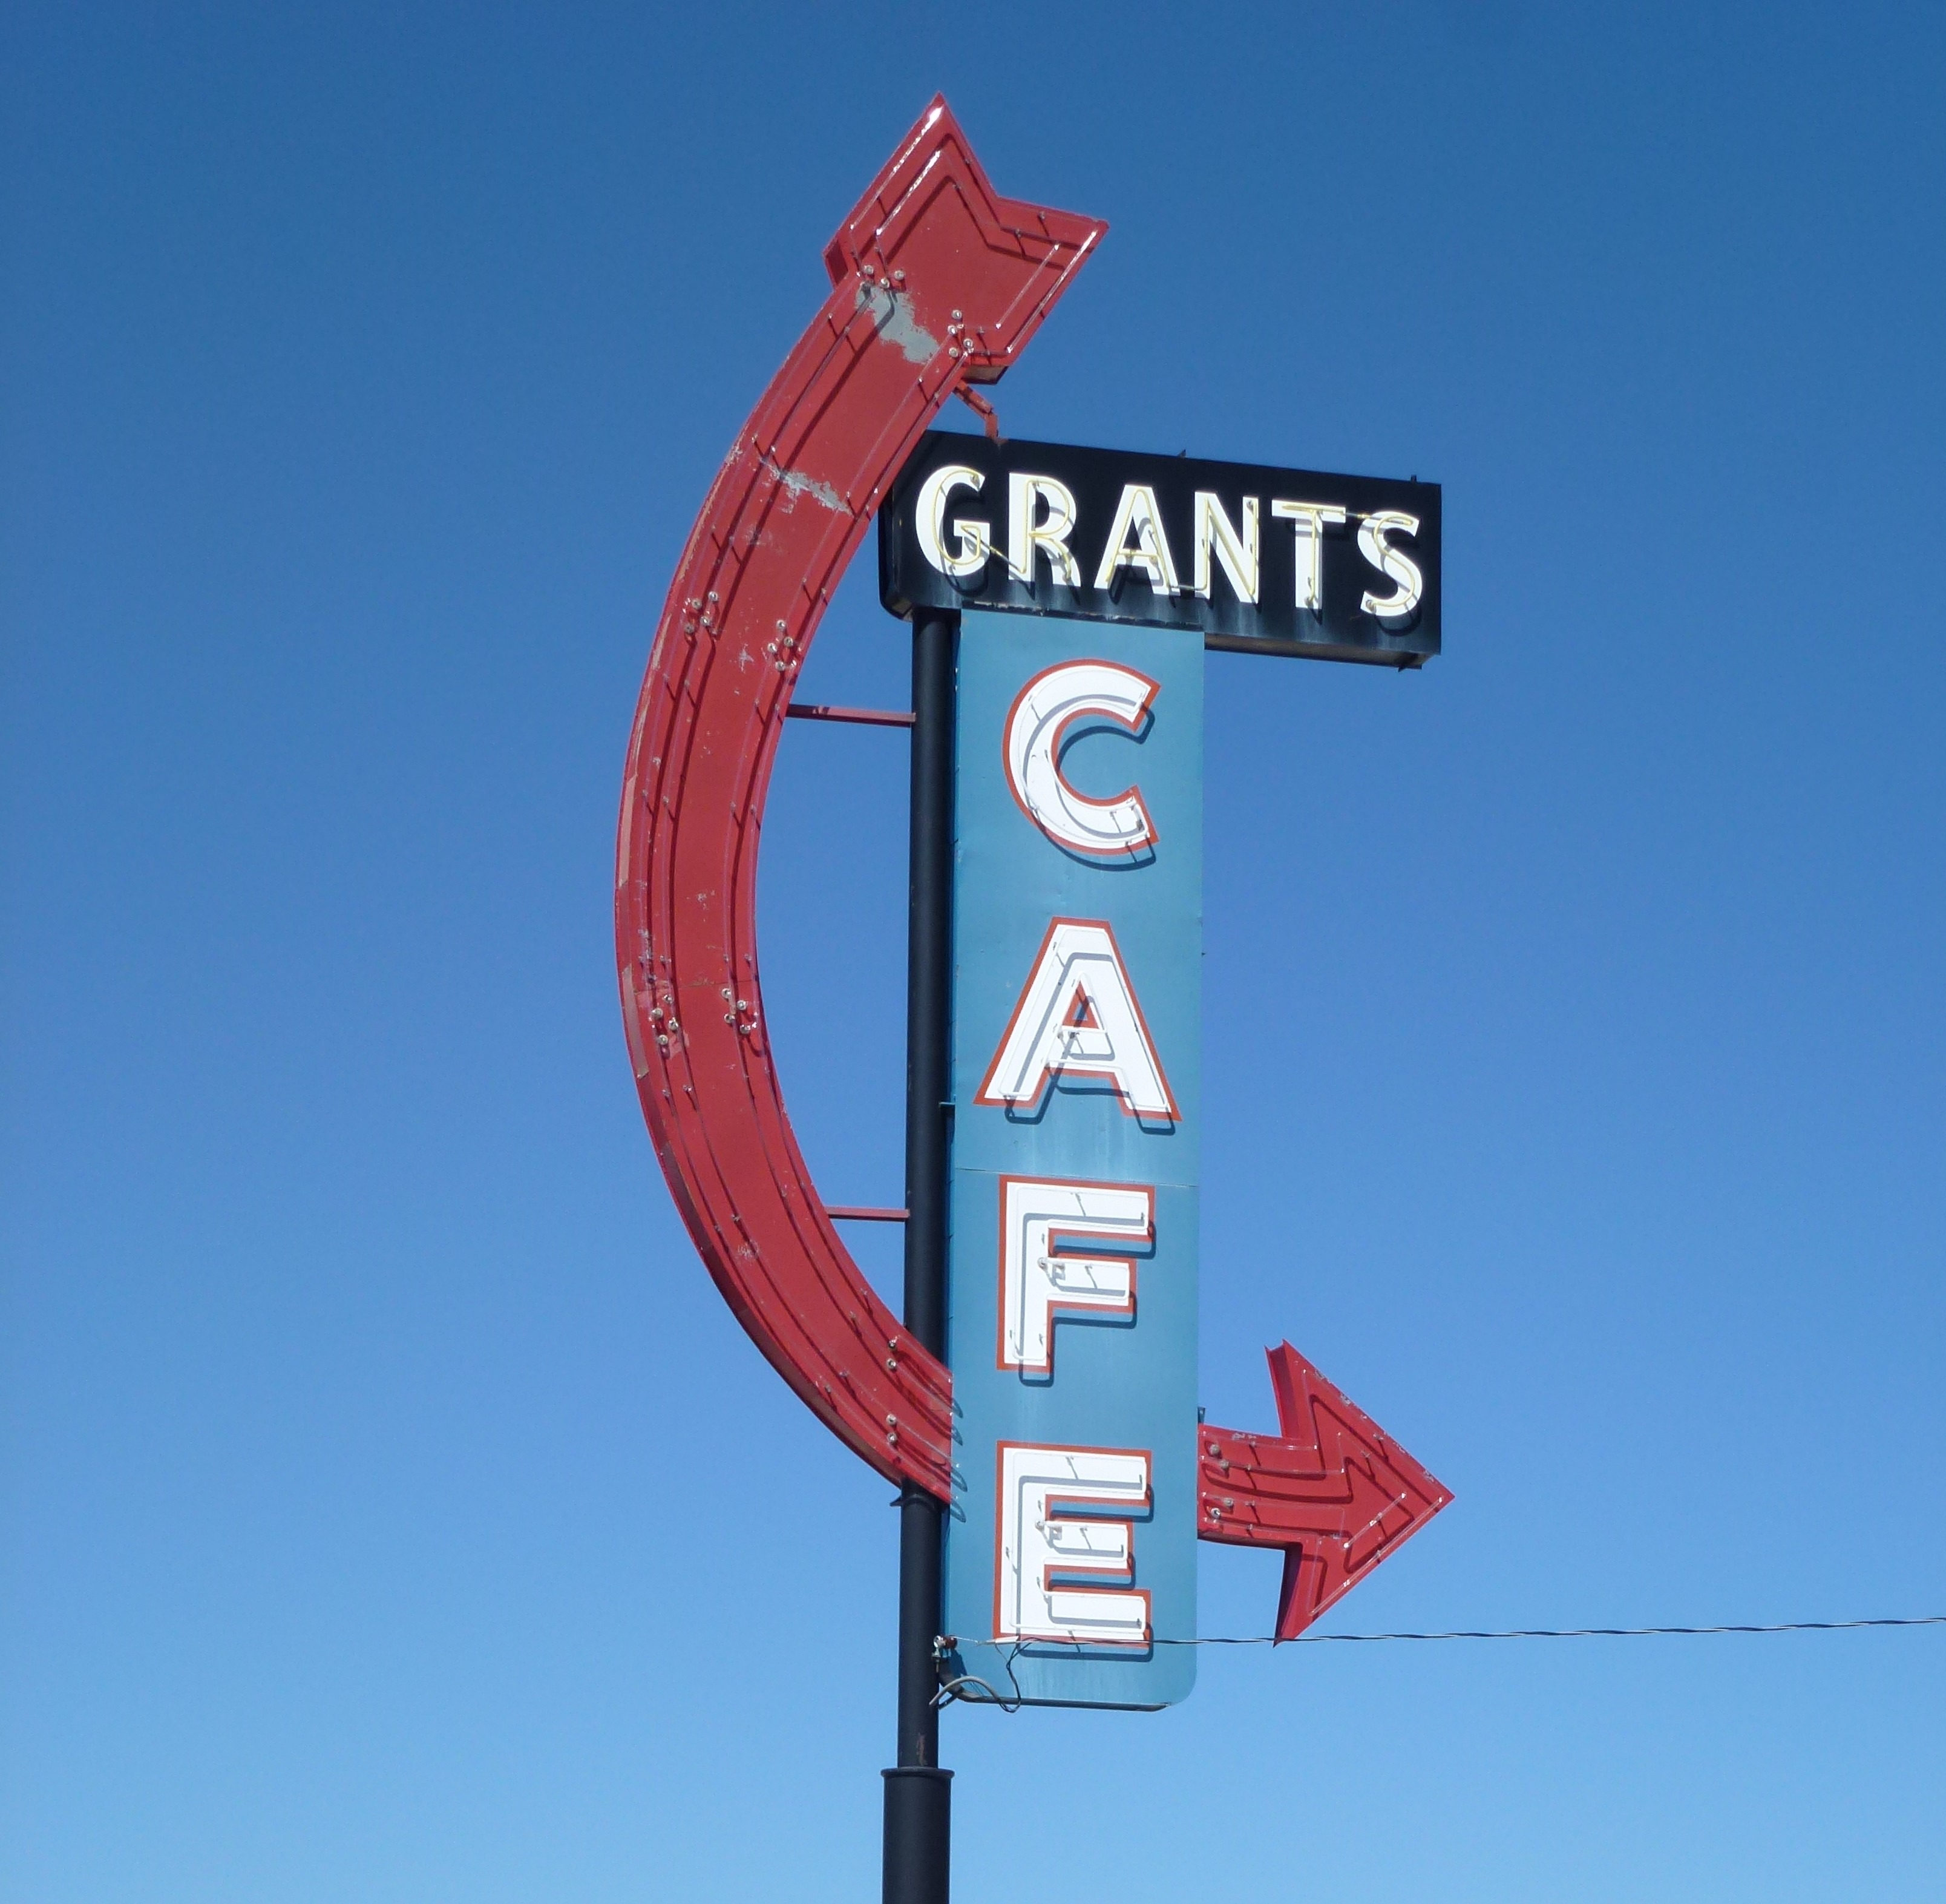
vintage, retro, advertising, sign, flag, blue, street sign, signage, new mexico, classic, traffic sign, route 66, grants nm